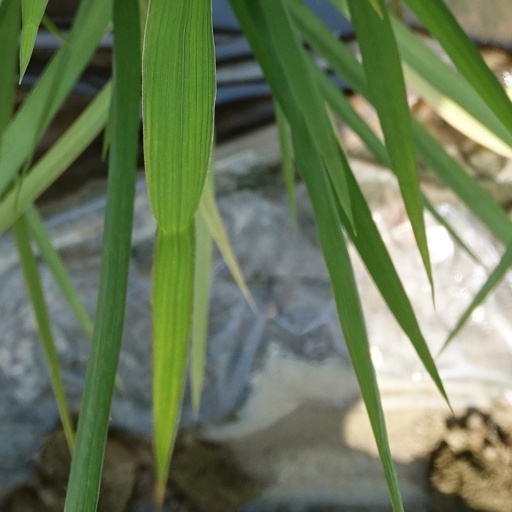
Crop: rice